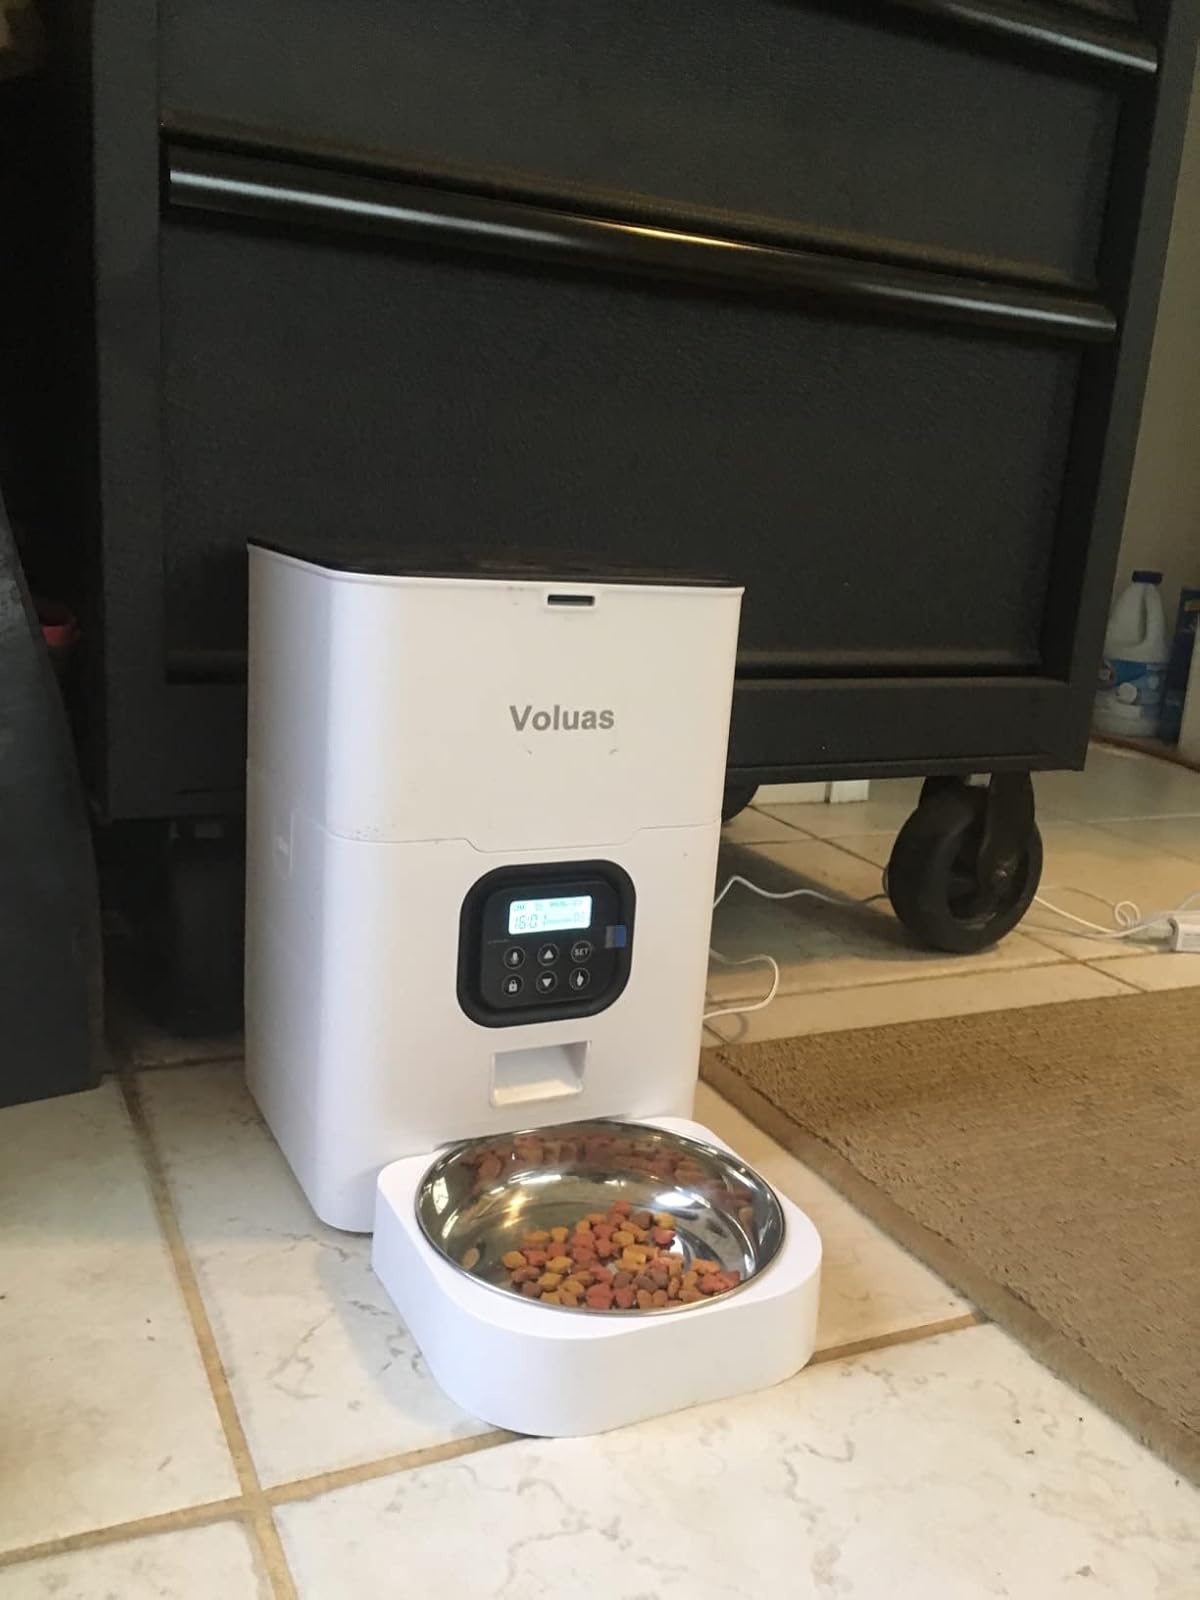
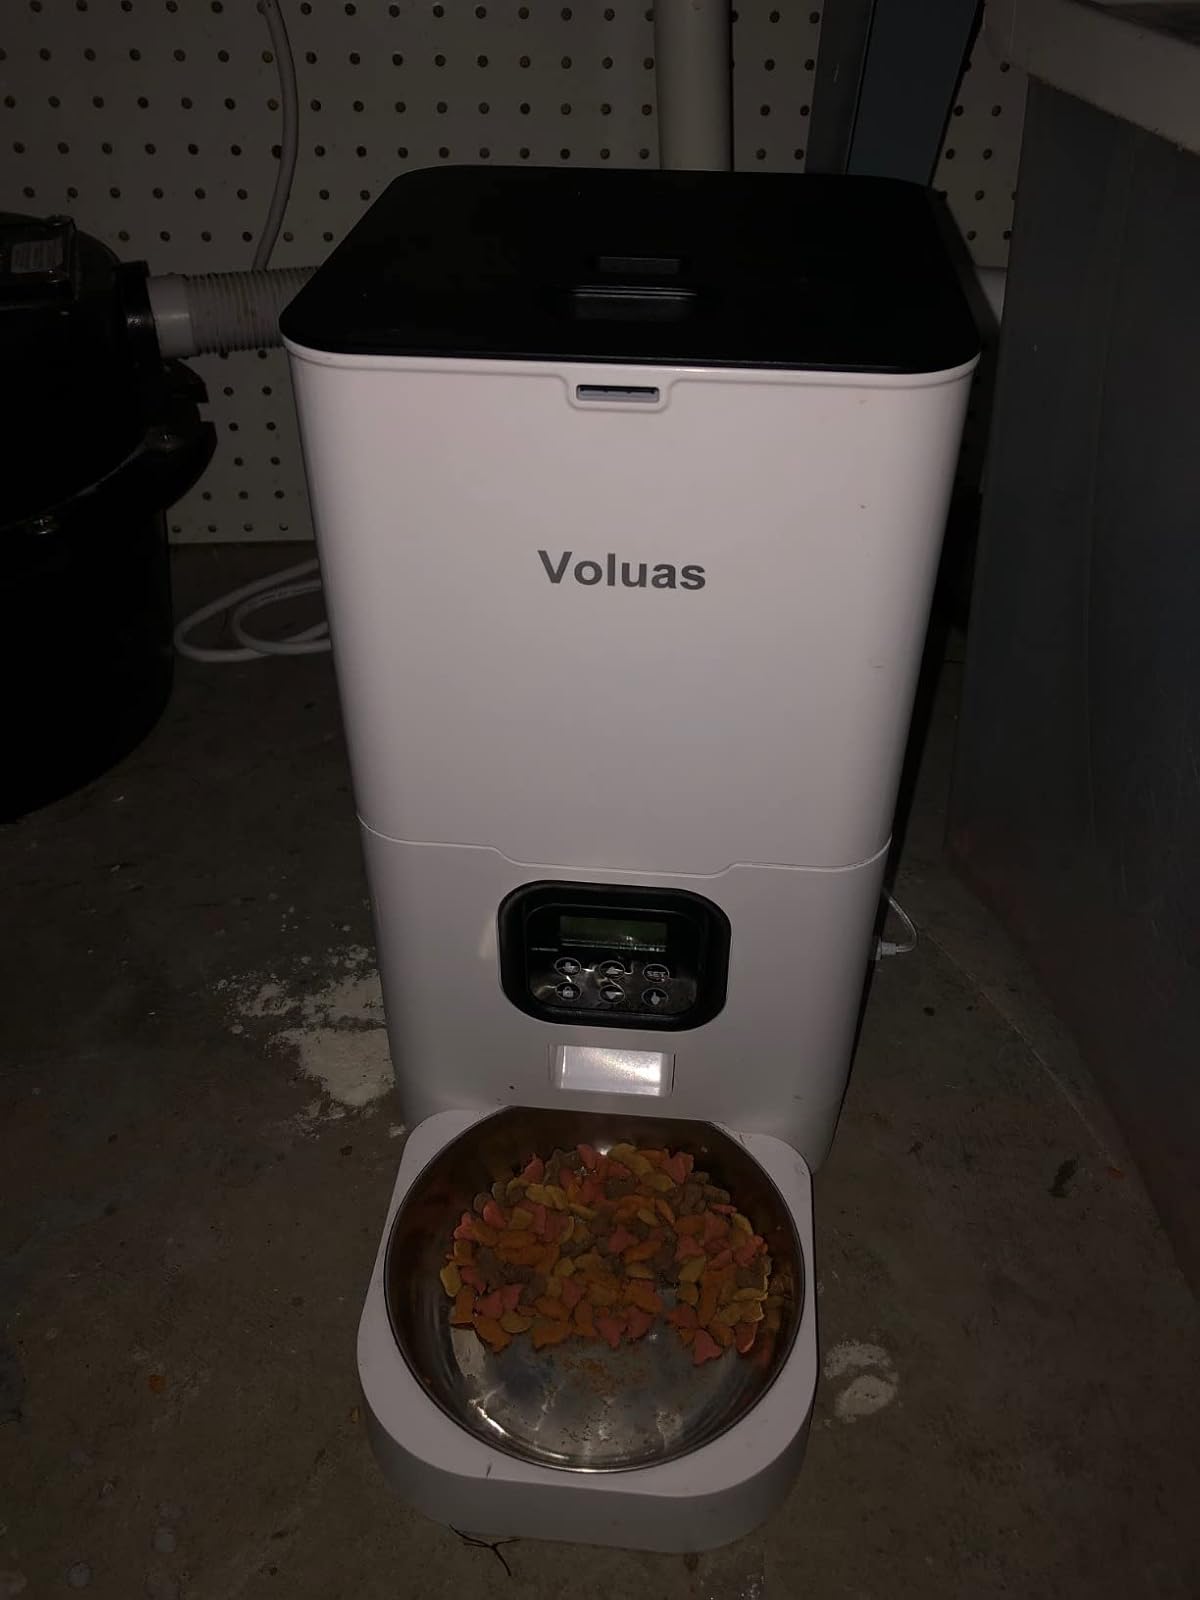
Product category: items_feeder
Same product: yes